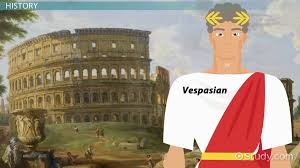
Landmark: Roman Colosseum